William Preston Few

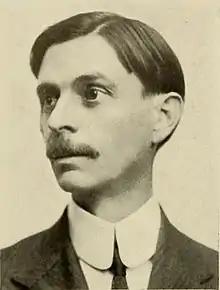
Few pictured in "The Chanticleer 1912", Duke yearbook

William Preston Few (December 29, 1867 – October 16, 1940) was the first president of Duke University and the fifth president of its predecessor, Trinity College.